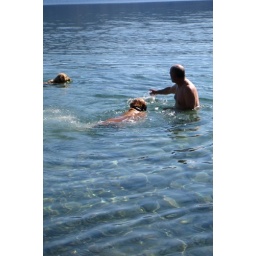
More Bill with dogs in water. You can see how clear the water is.